Multiplex locomotive

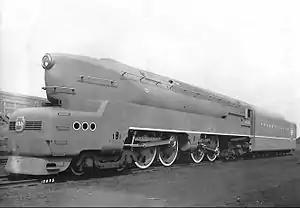
Pennsylvania Railroad class T1 duplex locomotive

The terms "duplex locomotive" and "divided drive locomotive" are used to describe locomotives with two drive wheel sets mounted in a rigid frame.